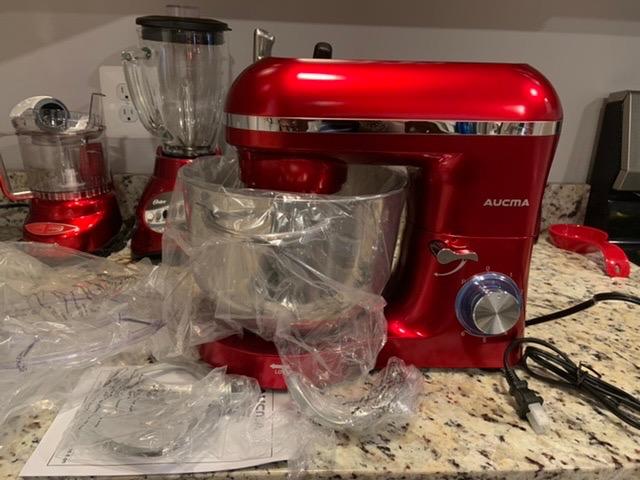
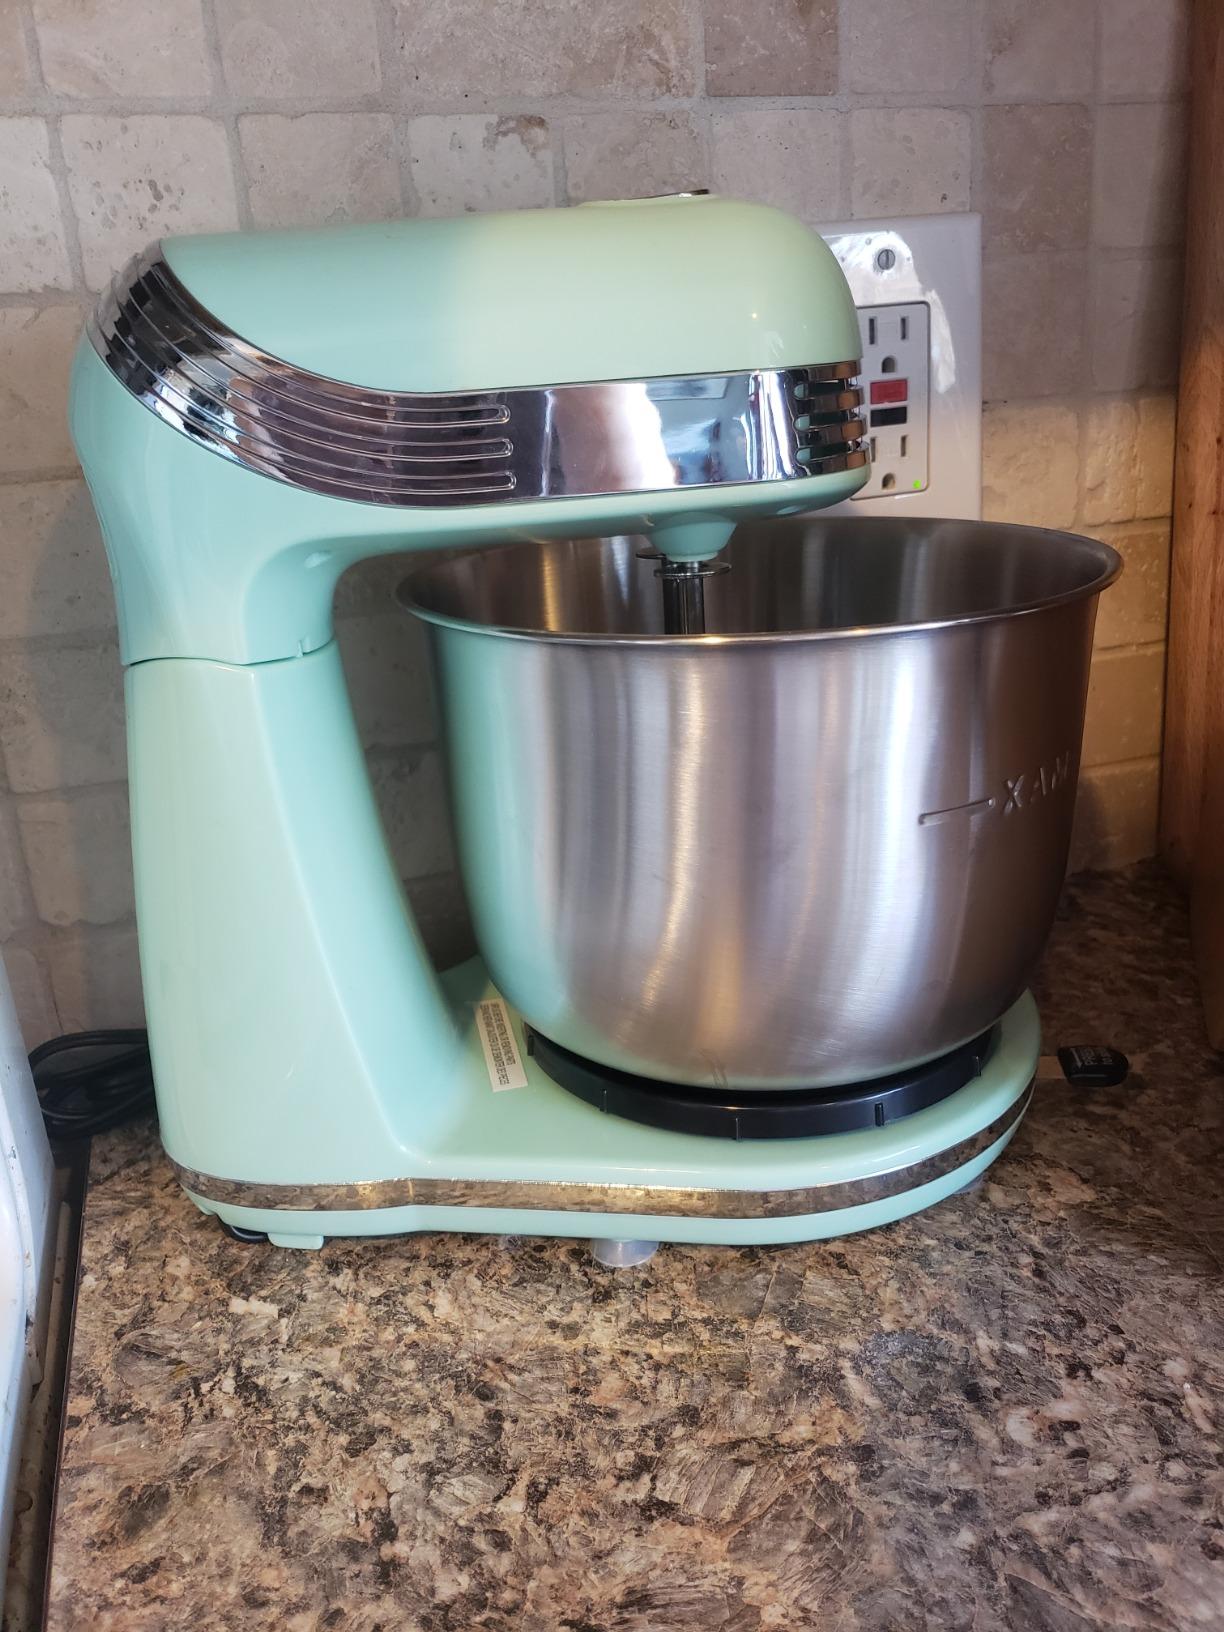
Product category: items_mixer
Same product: no